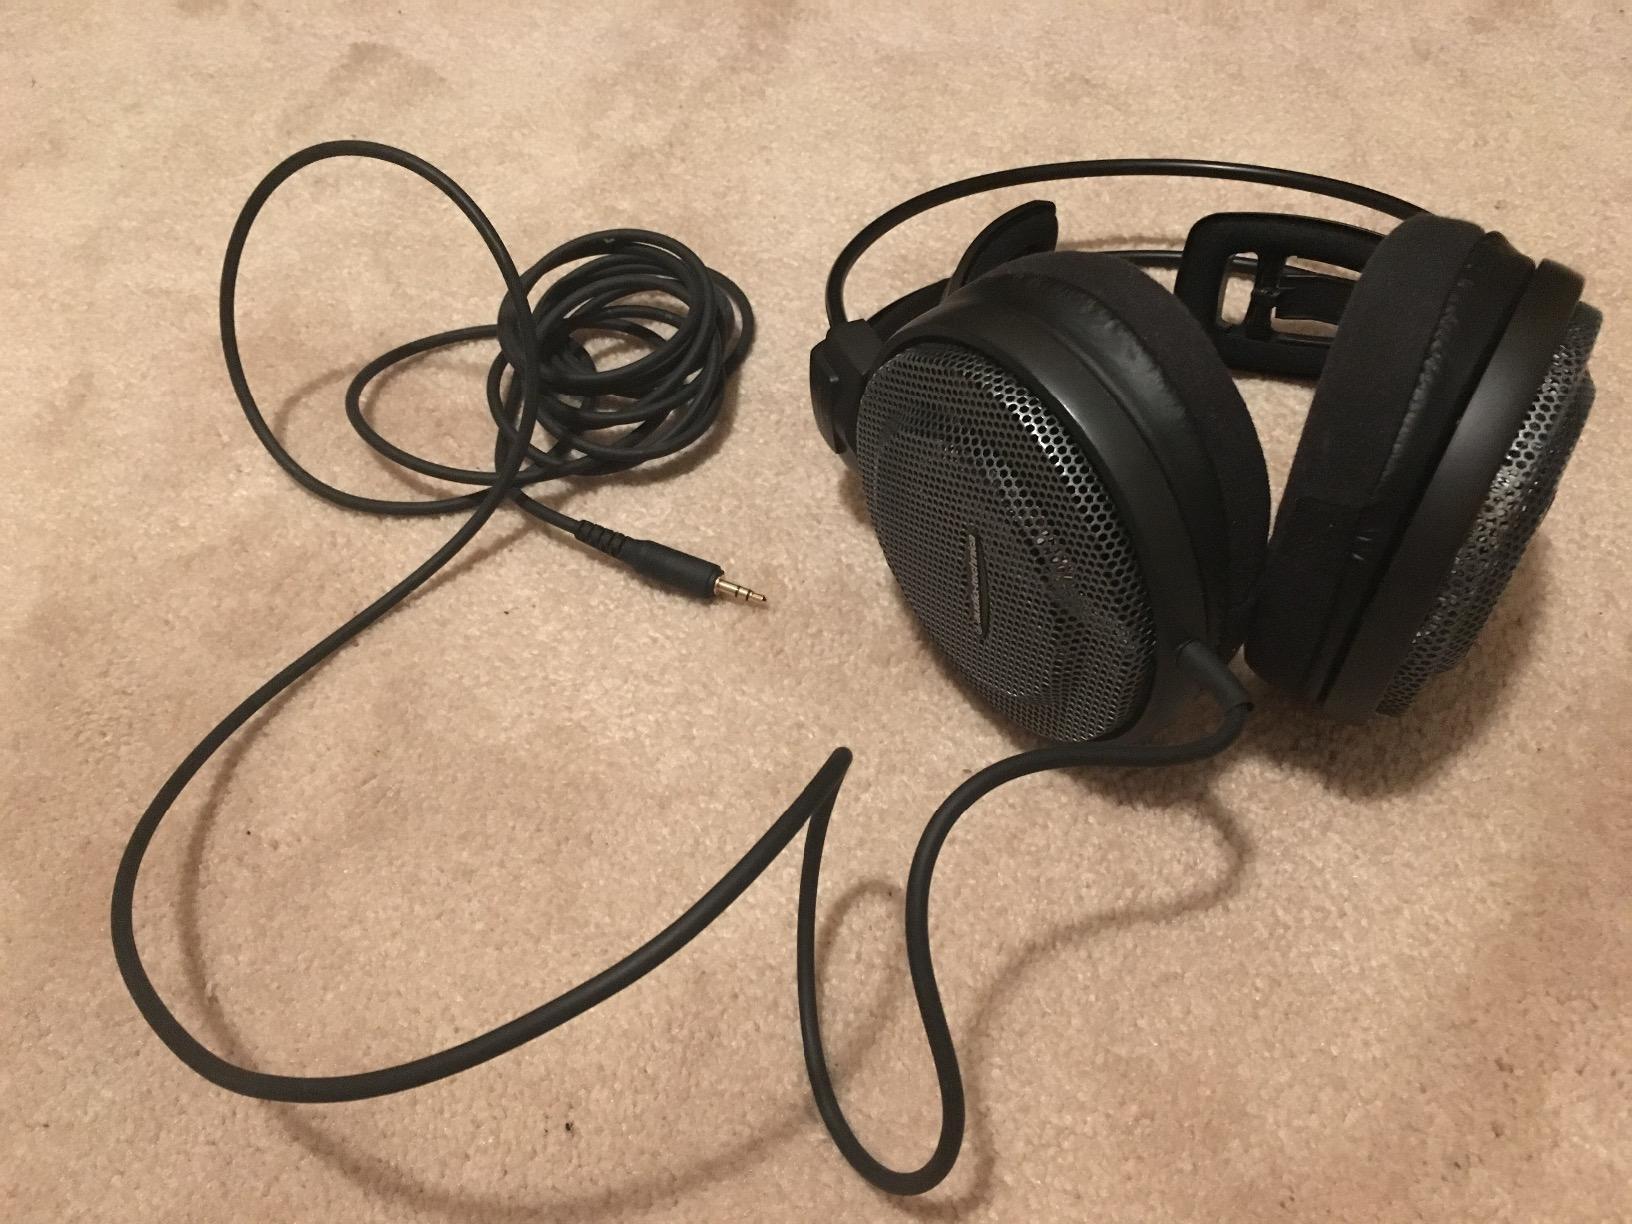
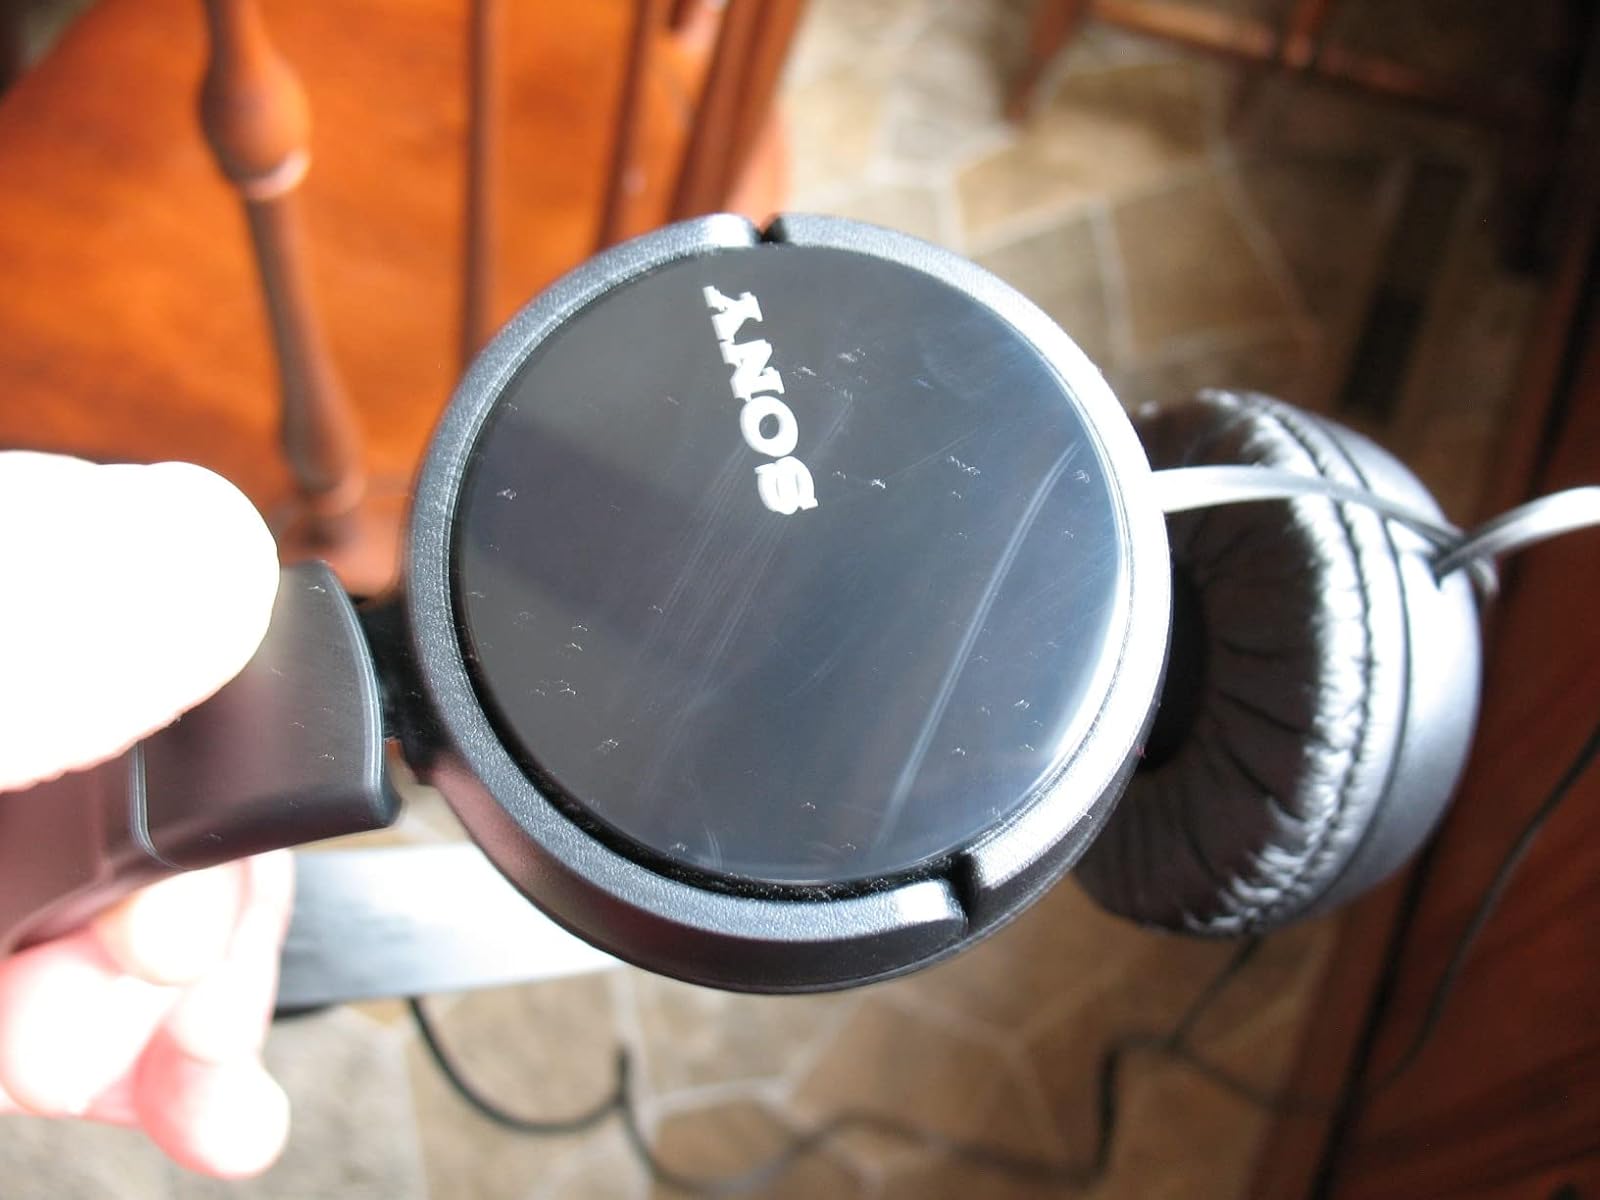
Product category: headphones
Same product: no